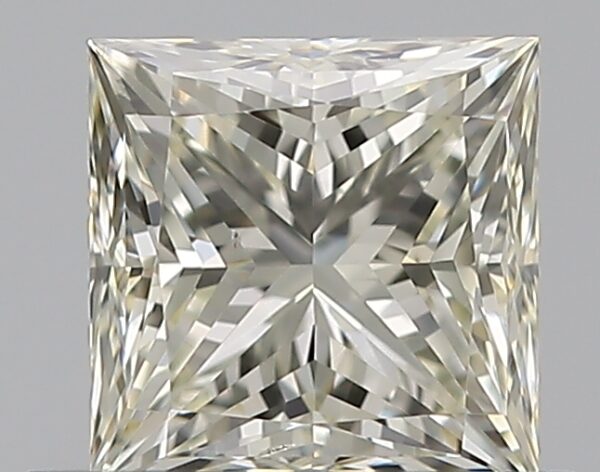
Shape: princess
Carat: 0.7
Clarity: SI1
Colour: L
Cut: VG
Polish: EX
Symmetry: VG
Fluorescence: F
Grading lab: GIA
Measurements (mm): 4.75 x 4.73 x 3.57